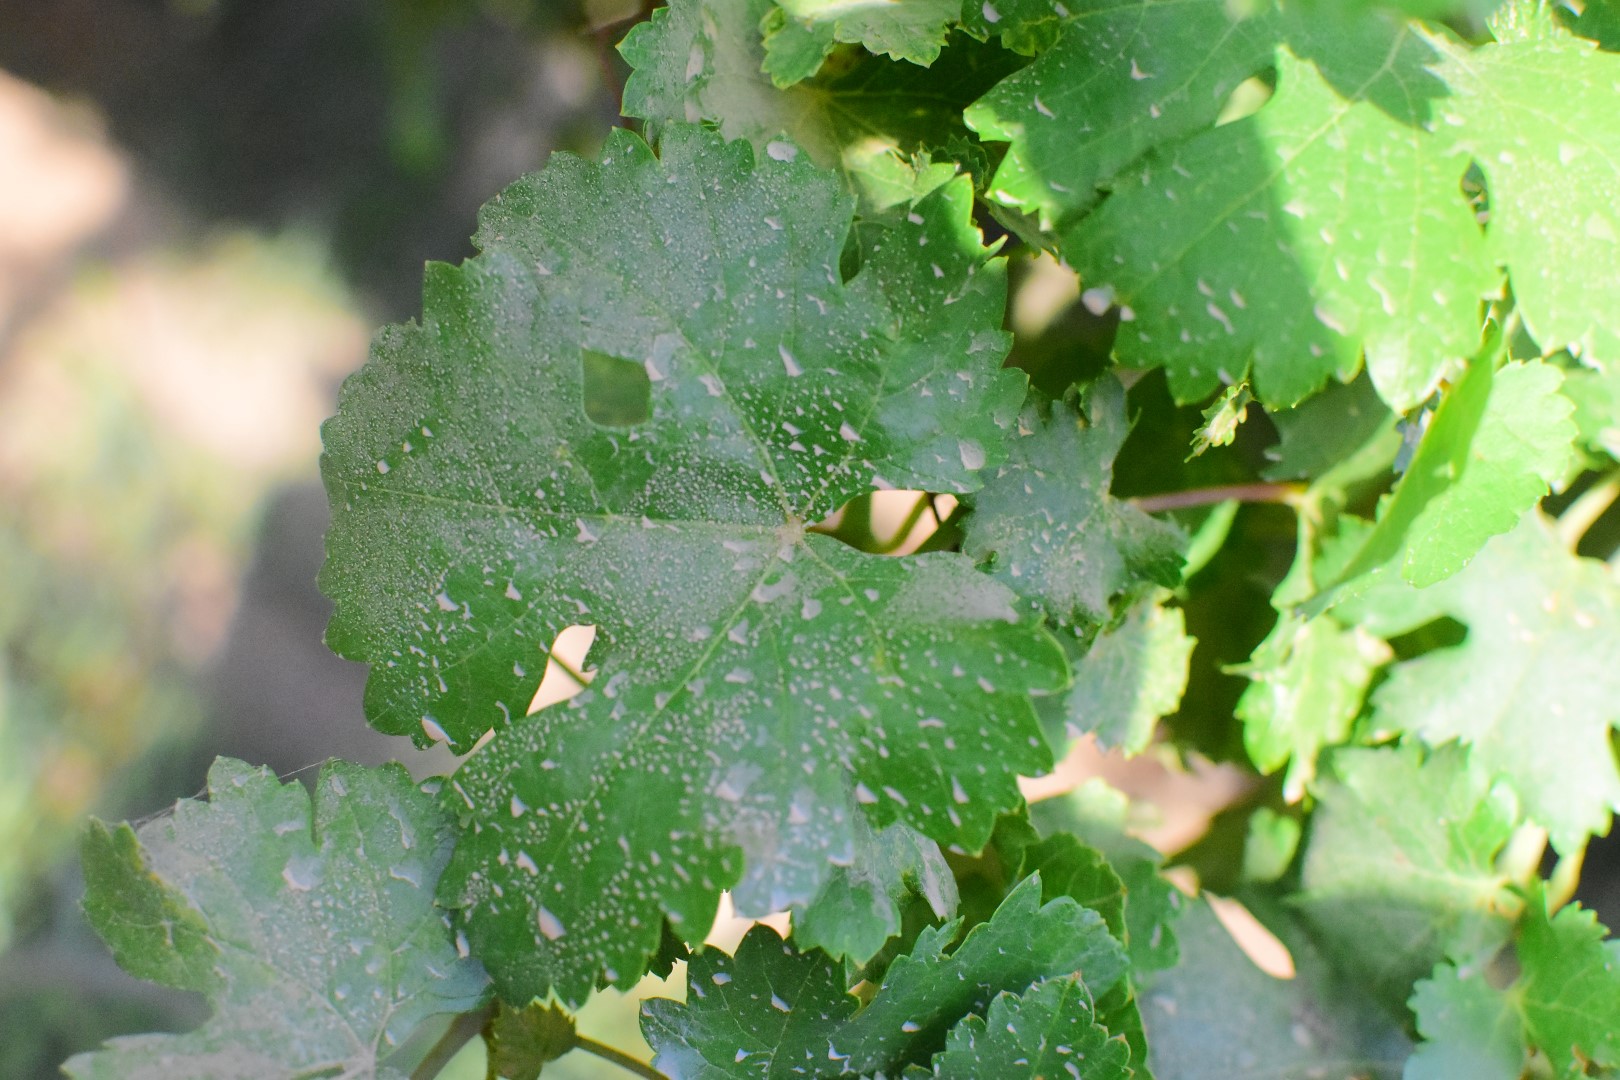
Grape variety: Deas Al-Annz